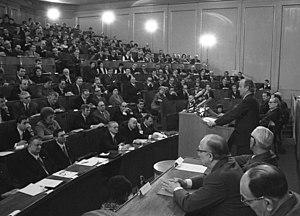
La Loi sur l'interruption volontaire de grossesse est adoptée en RDA le 9 mars 1972 par la Volkskammer, le Parlement de la RDA. La législation sur l’interruption de grossesse en est fondamentalement remaniée en RDA et l’introduction du régime du délai remplace la réglementation précédemment en vigueur basée sur l'indication médicale. Les femmes obtiennent ainsi le droit de décider elles-mêmes l'interruption d'une grossesse dans un délai de douze semaines après le début de celle-ci. Conformément à la loi, le médecin impliqué a toujours le devoir de donner aux femmes enceintes des informations médicales et de les renseigner sur l'utilisation future de moyens contraceptifs.